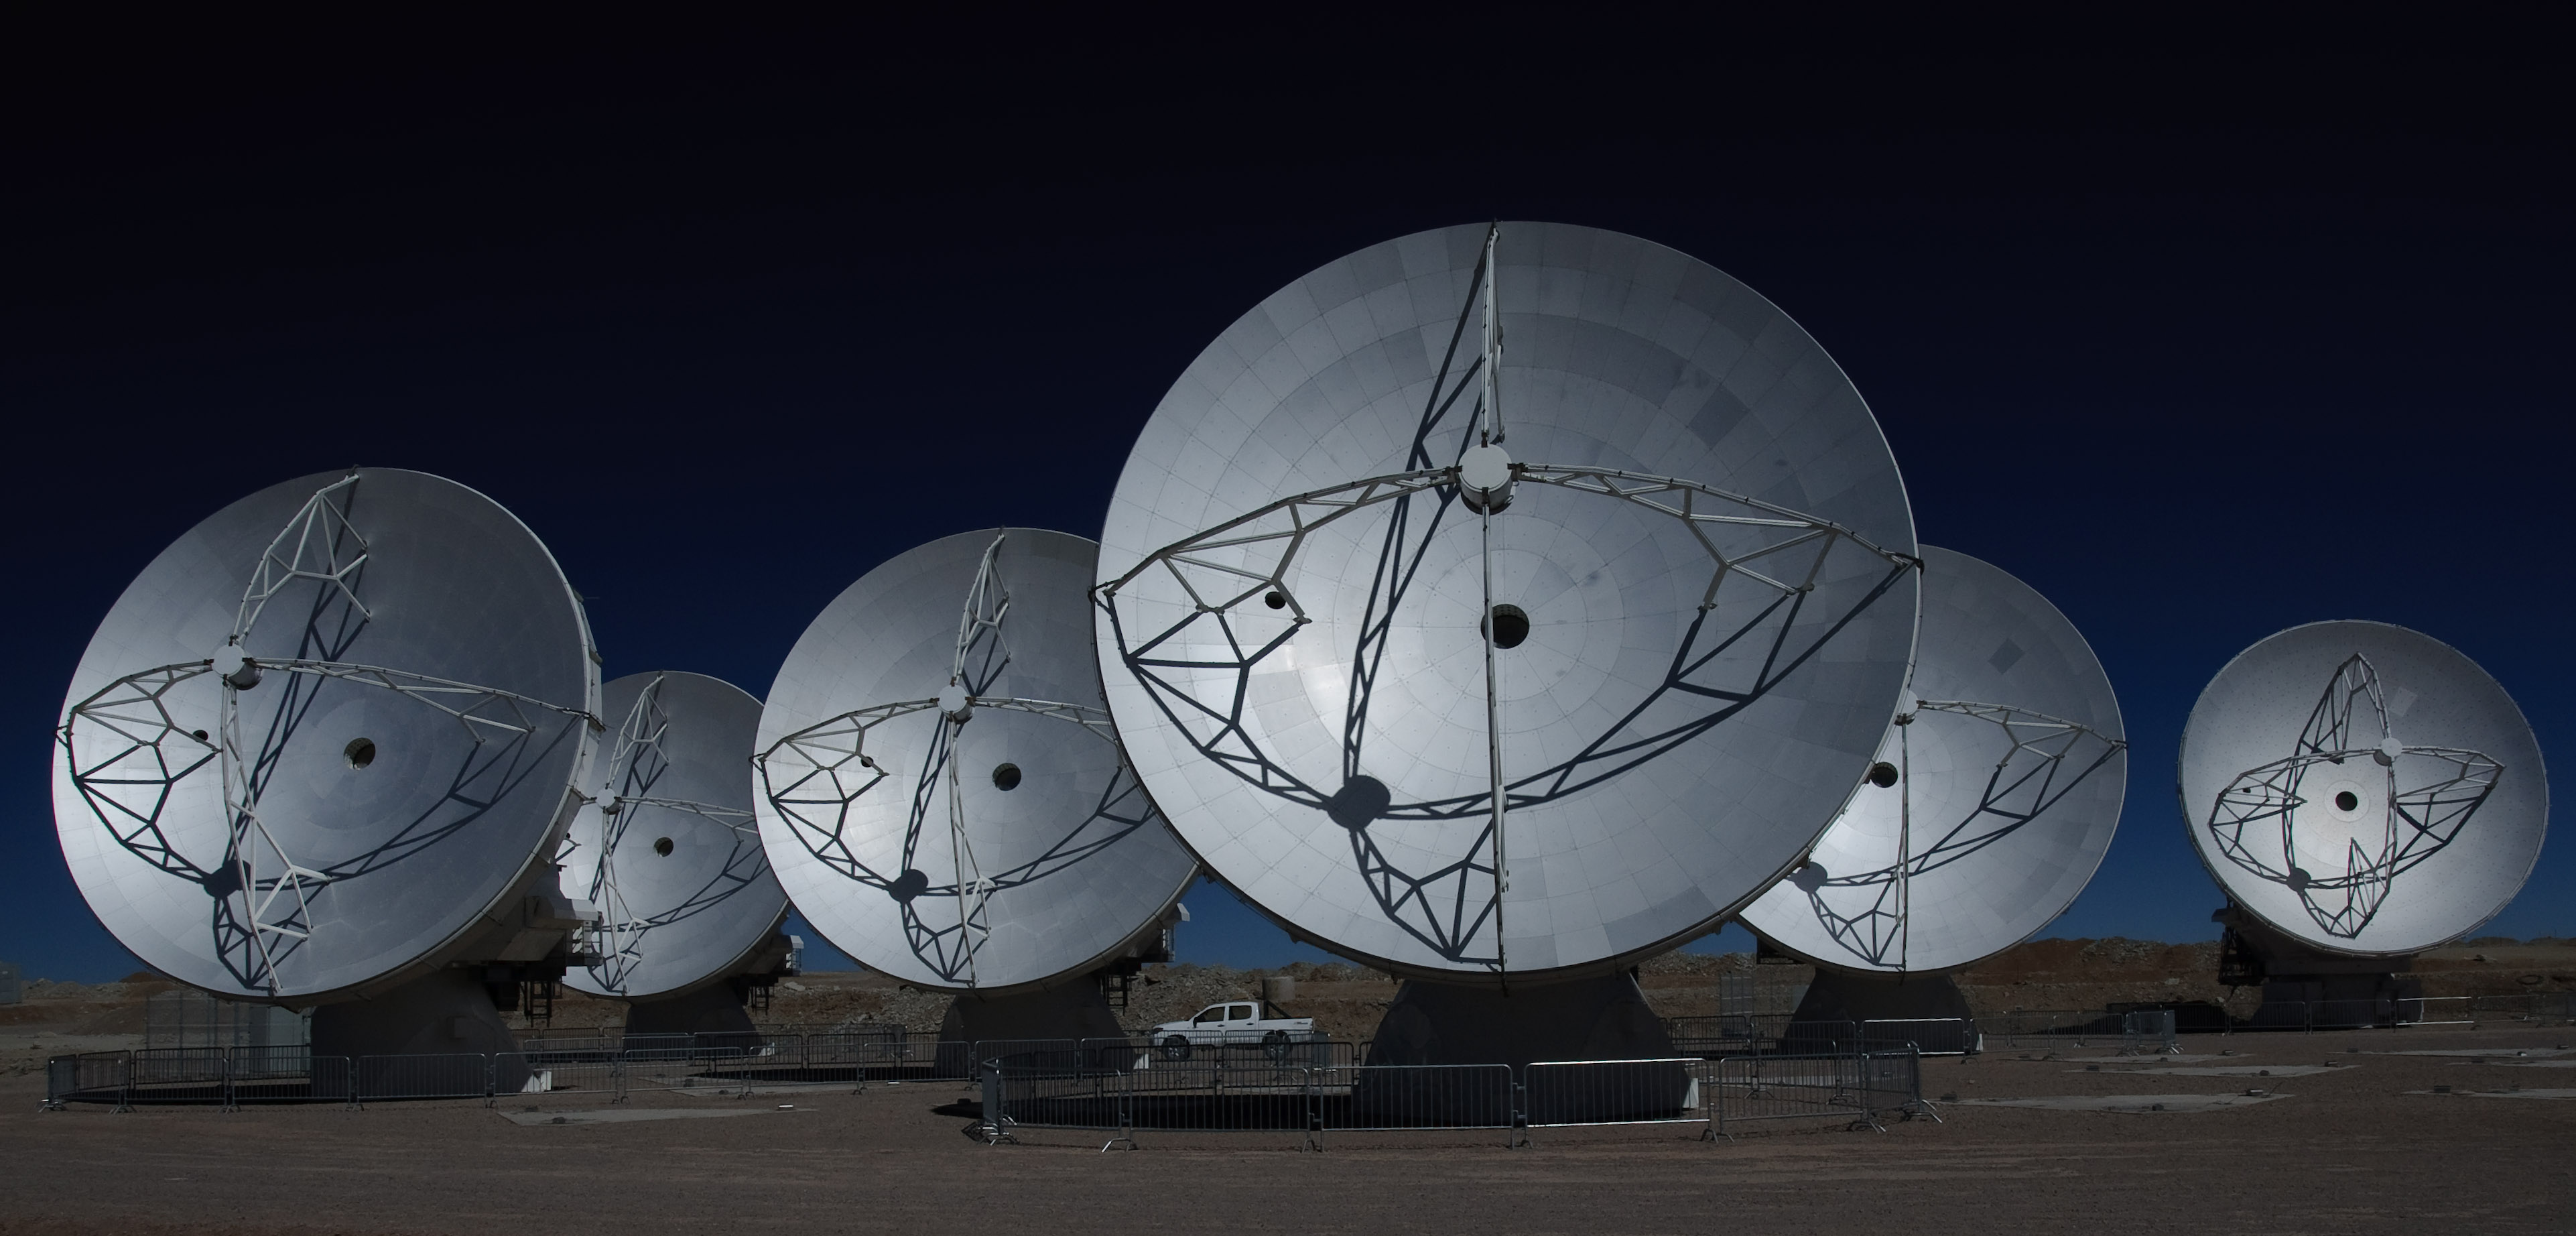
vehicle, space, blue, nikon, lighting, globe, world, chile, theatre, ball, sphere, shape, eso, sanpedrodeatacama, alma, d300, atmosphere of earth